Maciu Katamotu

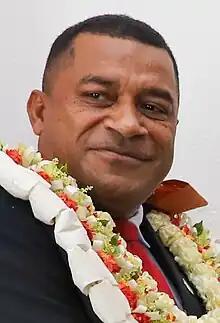

Maciu Katamotu Nalumisa (born 1970/1971) is a Fijian politician and Cabinet Minister. He is a member of the People's Alliance.